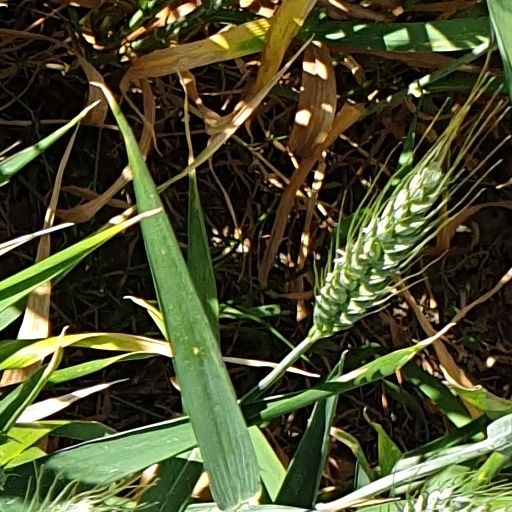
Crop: wheat